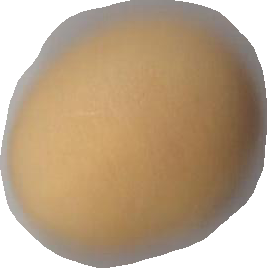
Variety: Grobogan